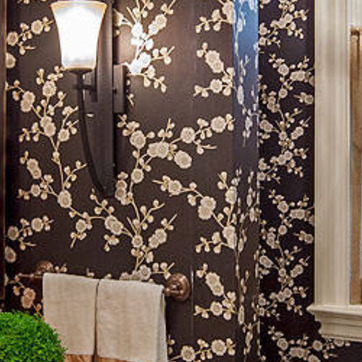
Material: wallpaper